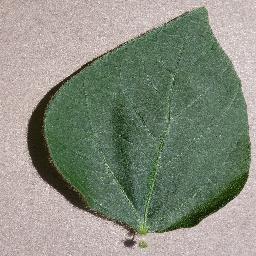
Label: Soybean___healthy